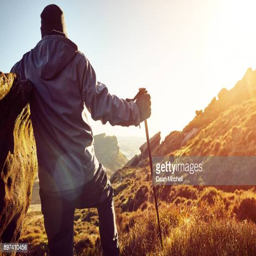
hikers standing on top of a mountain